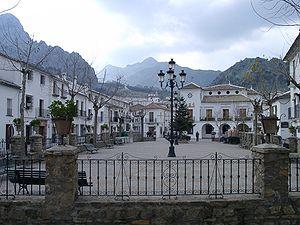
Grazalema est une commune espagnole de la province de Cadix, en Andalousie. Le village, peuplé de 2 243 habitants en 2006, est situé en plein cœur du parc naturel de la Sierra de Grazalema, dont elle constitue l'un des points les plus visités. Les possibilités de randonnée, la beauté des paysages et l'authenticité préservée de la région ont contribué à en faire un des lieux incontournables du tourisme de la province. Ce secteur représente aujourd'hui la principale activité économique de la commune, aux côtés du pastoralisme.